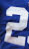
Number: 2